Kody Bliss

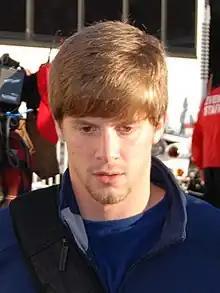
Bliss before the 2007 AT&T Cotton Bowl Classic

Kody Andrew Bliss (born February 21, 1985) is a former American football punter. He attended Brentwood Academy in Brentwood, Tennessee before signing in 2003 to play collegiately at Auburn University. He is currently an emergency medicine resident physician at LSUHSC Baton Rouge Emergency Medicine program in Baton Rouge, LA.